Daigunder

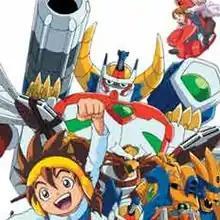
Promotional artwork for "Daigunder" featuring several important characters.

is a Japanese anime television series about humans using robots in tournaments. Created by Nihon Ad Systems and Takara and animated by Brain's Base, the studio’s first television production, the series aired on TV Tokyo and its affiliates from April to December 2002. A series of "Daigunder" toys were produced that could interact with TV screens.